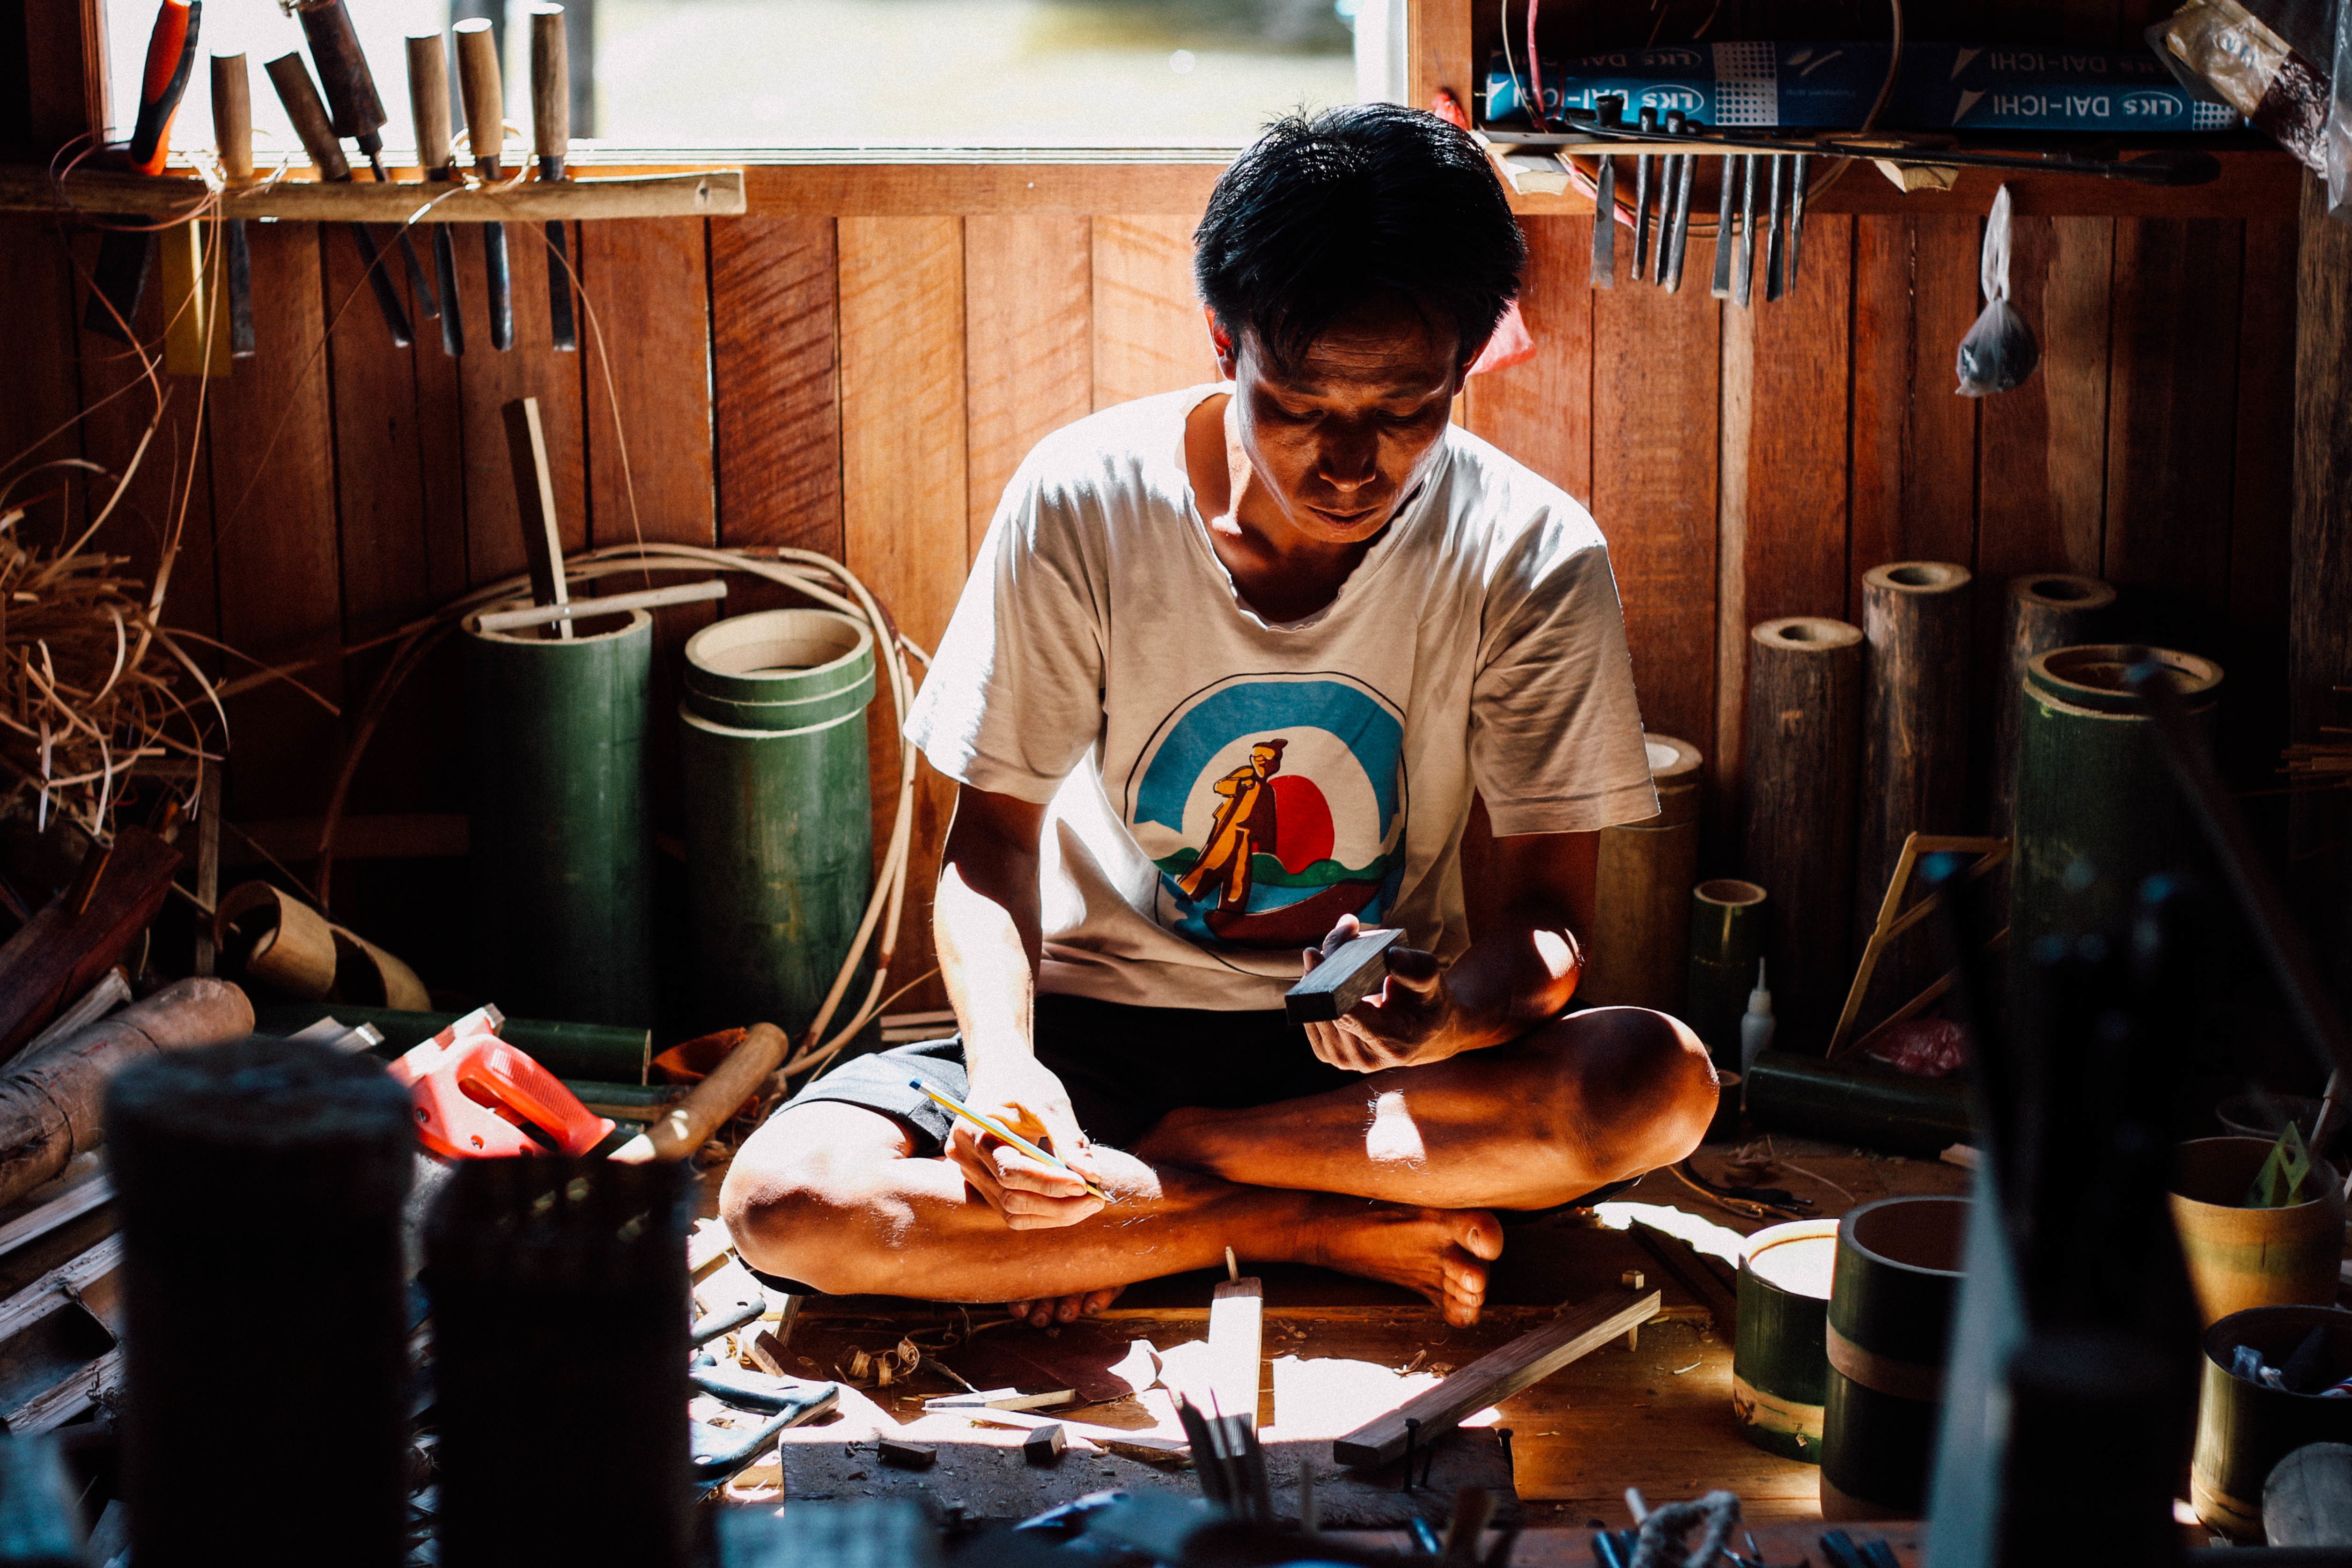
meal, sense